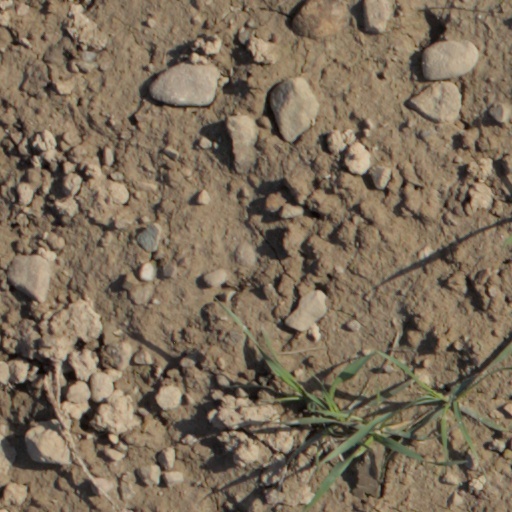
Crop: wheat